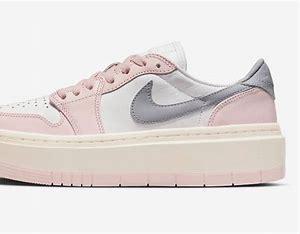
Brand: Jordan
Model: 1 Elevate